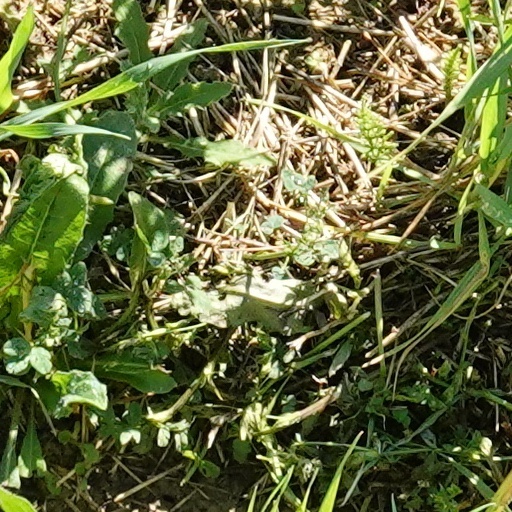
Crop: wheat